New York State Route 19A

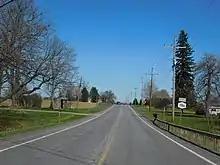
NY 19A southbound near the Gainesville–Castile town line

Now in the Wyoming County town of Genesee Falls, the landscape surrounding NY 19A becomes more forested as the highway approaches Letchworth State Park. NY 19A continues along the western bank of the Genesee River to the hamlet of Portageville, a riverside community located at the southern tip of the park. Here, NY 19A intersects NY 436 in the center of the community. NY 436 joins NY 19A here, and the two routes leave Portageville to the northwest. For the most part, NY 19A and NY 436 pass southwest of Letchworth State Park; however, they do connect to the park by way of a local park road just north of Portageville. In this area, the Genesee River turns northeast to flow through the park instead.